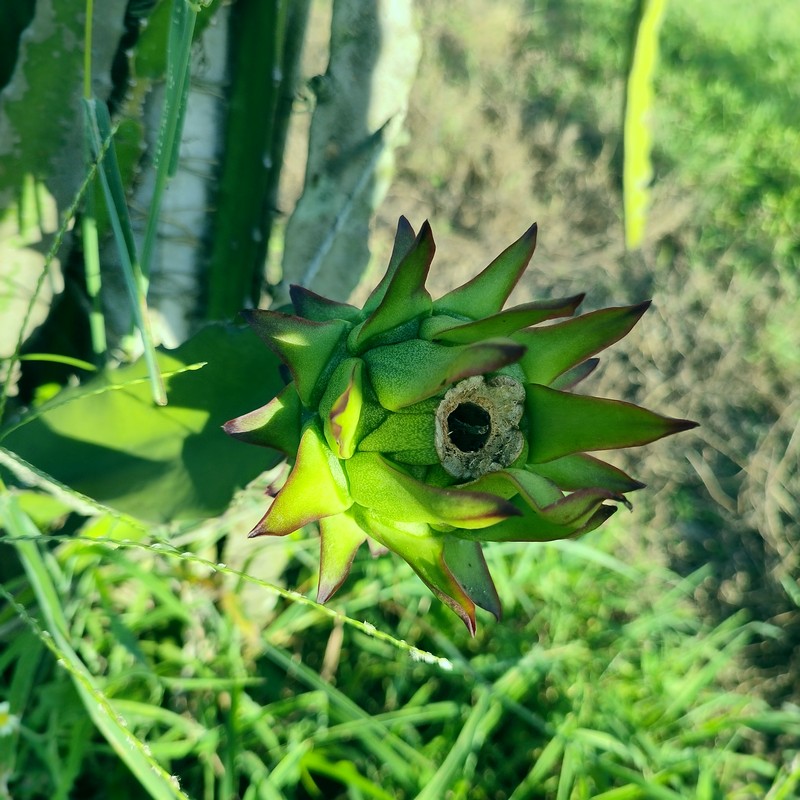
Label: Immature Dragon Fruit